Tevin Campbell

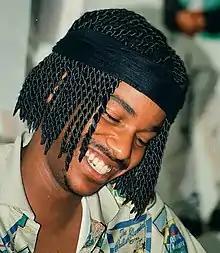
Campbell in 1996

Tevin Jermod Campbell (born November 12, 1976) is an American singer, songwriter and musician. He performed gospel in his local church from an early age. Following an audition for jazz musician Bobbi Humphrey in 1988, Campbell was signed to Warner Bros. Records. In 1989, Campbell collaborated with Quincy Jones performing lead vocals for "Tomorrow" on Jones' album "Back on the Block" and released his Platinum-selling debut album, "T.E.V.I.N." The album included his highest-charting single to date, "Tell Me What You Want Me to Do", peaking at number 6 on the "Billboard" Hot 100. The debut album also included the singles "Alone With You" (produced by Al B. Sure and Kyle West, with background vocals by K-Ci and JoJo from Jodeci), and "Goodbye".